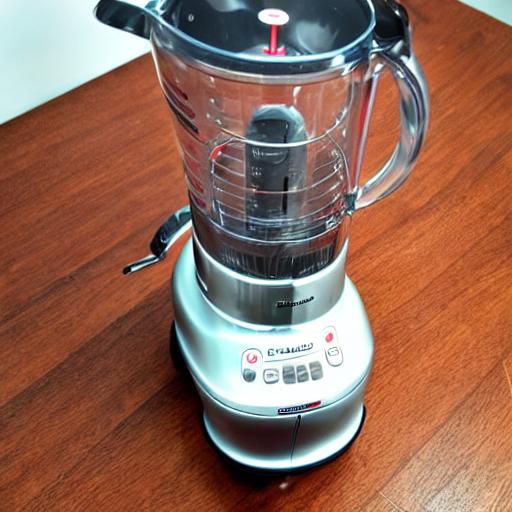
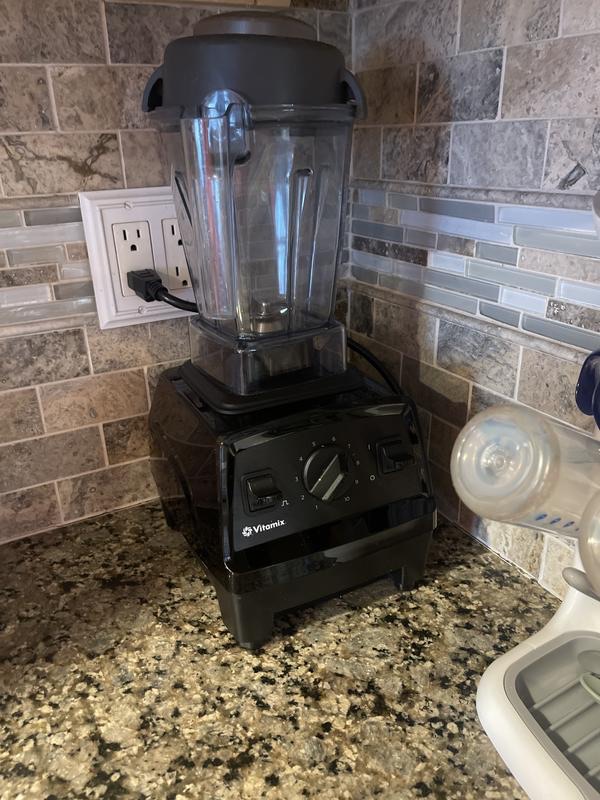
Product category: items_blender
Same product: no